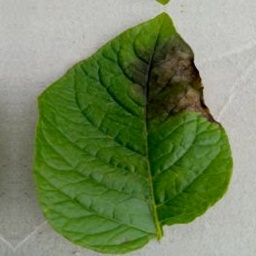
Etiqueta: Late Blight